Raktharakshassu 3D

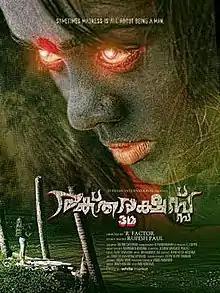
Film poster

Raktharakshassu 3D is a 2014 Malayalam-language film by Rupesh Paul, starring Madhu, Sunny Wayne, Ananya and Niyas Mussliyar. The film is based on a Malayalam short story by Rupesh Paul.